Lateran Treaty

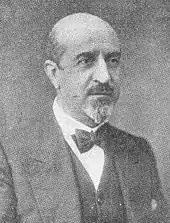
Francesco Pacelli was the right-hand man to Pius XI's Secretary of State Pietro Gasparri during the Lateran Treaty negotiations

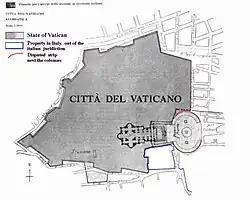
The territory of Vatican City State, established by the Lateran Accords

During the unification of Italy in the mid-19th century, the Papal States under Pope Pius IX resisted incorporation into the new nation, even as almost all the other Italian countries joined it; Camillo Cavour's dream of proclaiming the Kingdom of Italy from the steps of St. Peter's Basilica did not come to pass. The nascent Kingdom of Italy invaded and occupied Romagna (the eastern portion of the Papal States) in 1860, leaving only Lazio ("Latium") in the pope's domains.